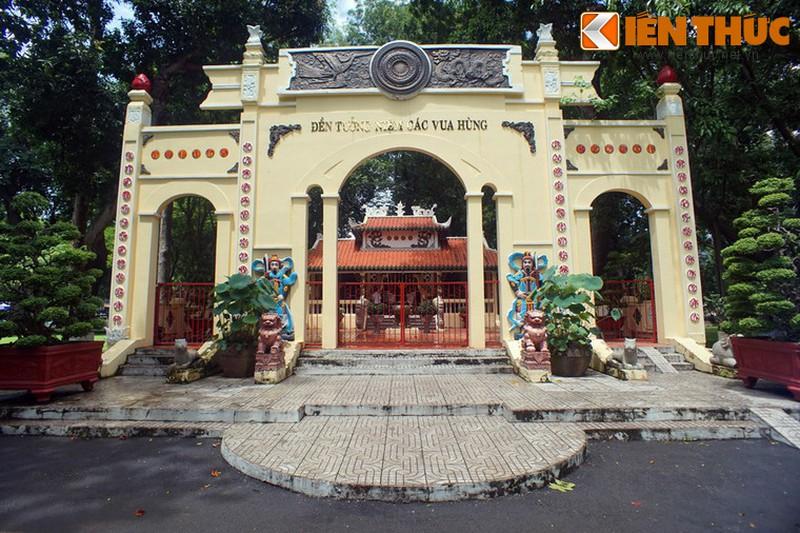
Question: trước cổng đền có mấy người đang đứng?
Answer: không có ai đang đứng trước cổng đền